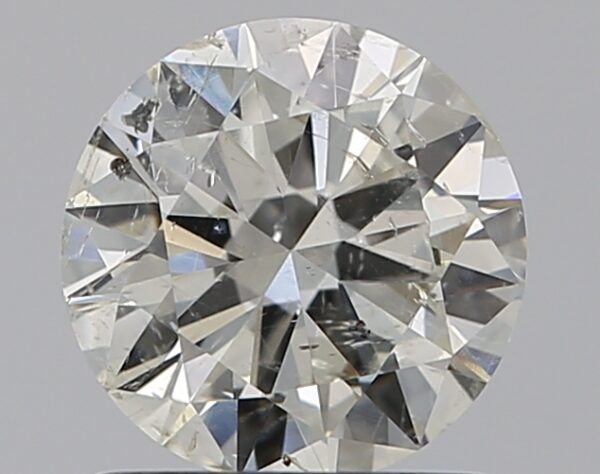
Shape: round
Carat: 0.96
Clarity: SI2
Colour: J
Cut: VG
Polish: VG
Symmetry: VG
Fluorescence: N
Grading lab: HRD
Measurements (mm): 6.41 x 6.46 x 3.75